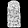
Label: Coat